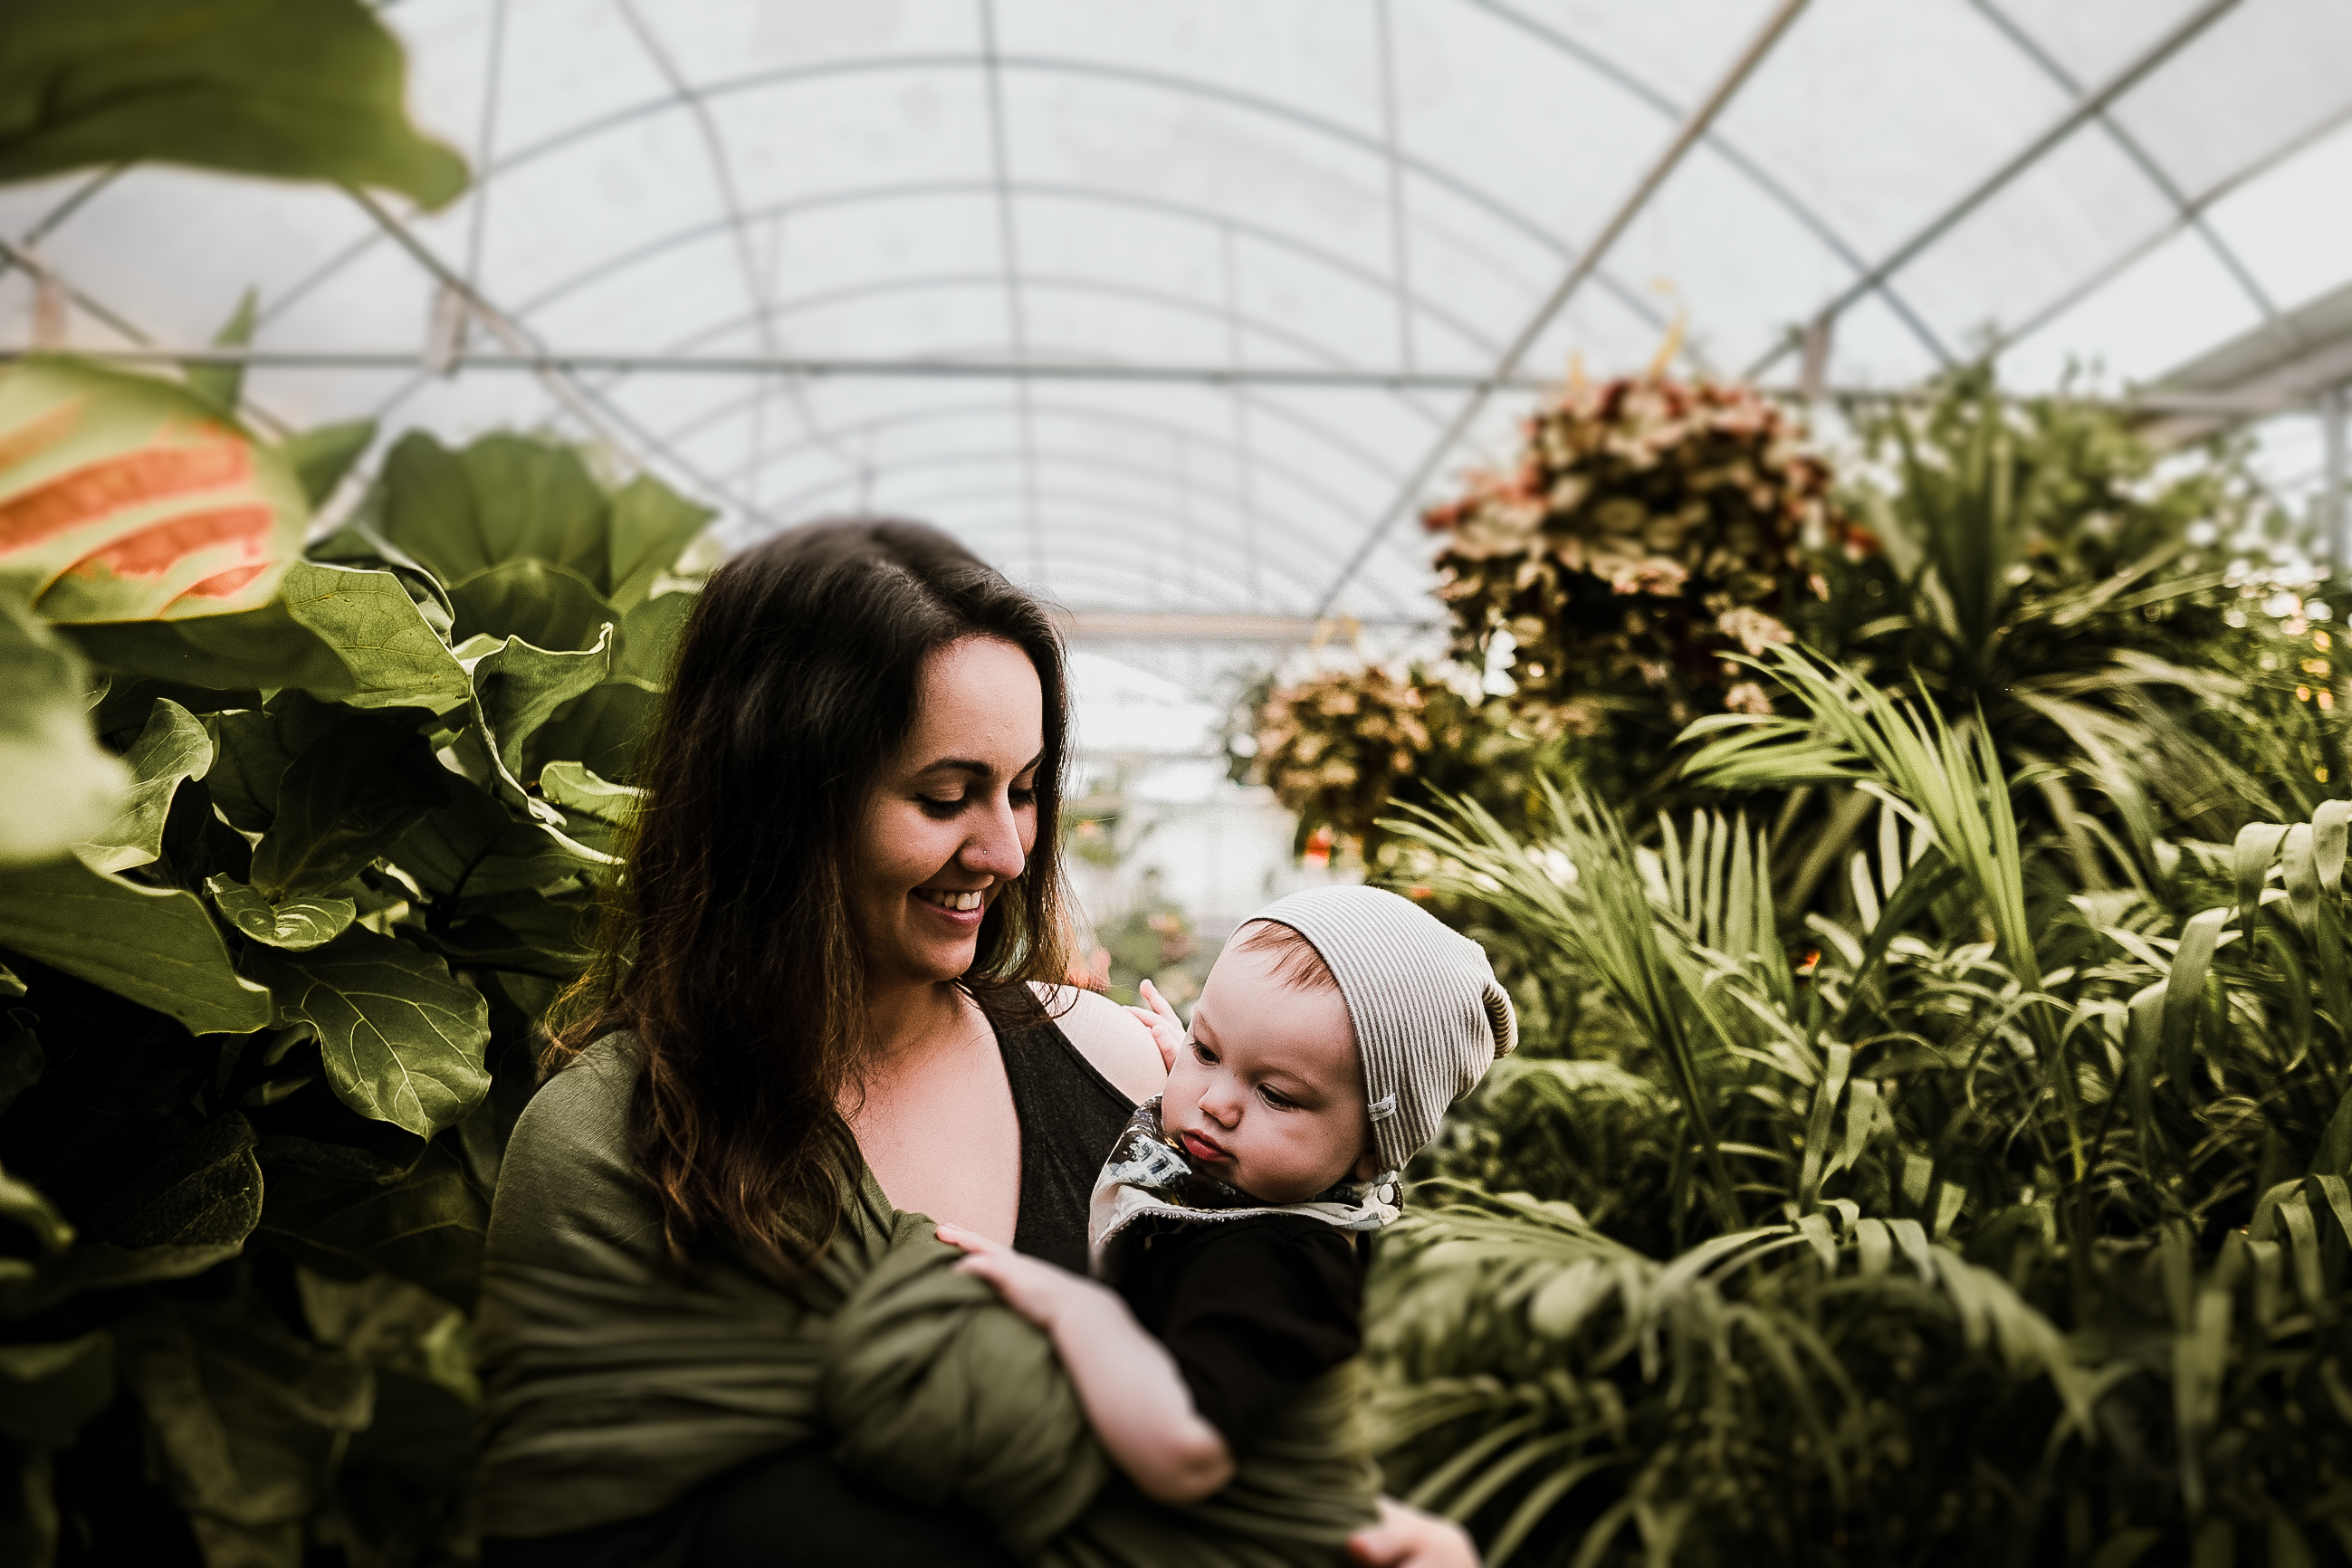
photography, flower, romance, ceremony, photograph, portrait photography